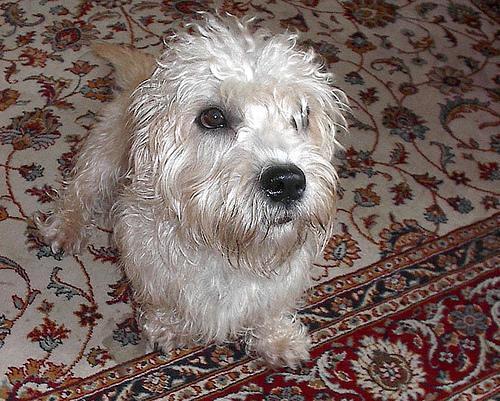
Dandie_Dinmont